Timeline of World War I (1917–1918)

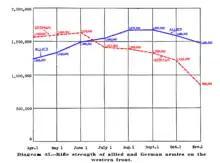
Between April and November 1918, the Allies increased their front-line rifle strength while German strength fell by half.

The front moved to within of Paris. Three heavy Krupp railway guns fired 183 shells on the capital, causing many Parisians to flee. The initial offensive was so successful that Kaiser Wilhelm II declared 24 March a national holiday. Many Germans thought victory was near. After heavy fighting, however, the offensive was halted. Lacking tanks or motorised artillery, the Germans were unable to consolidate their gains. The problems of re-supply were also exacerbated by increasing distances that now stretched over terrain that was shell-torn and often impassable to traffic.